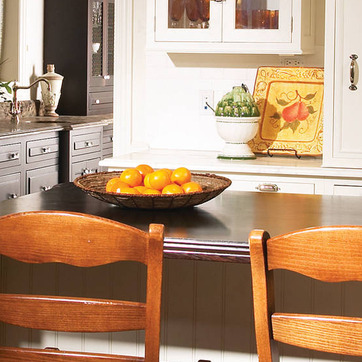
Material: food